Pune FC

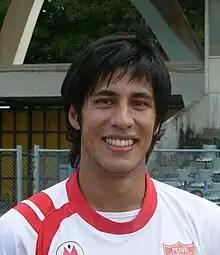
Arata Izumi is the first ever naturalized Indian footballer, who played for both Pune FC and India national team.

Pune Football Club's first season in the I-League was the 2009–10 season. Pune selected the Balewadi Sports Complex in Balewadi, a suburb of Pune, as their home stadium. Before the season began the club made headlines when they signed the current India number 1 goalkeeper, Subrata Pal, from East Bengal and by also signing Japanese midfielder Arata Izumi from Mahindra United. At the same time the club also signed Derrick Pereira to be the head coach of the team after Stewart Hall resigned. Before joining Pune, Pereira was head coach at Mahindra United where he had won the National Football League and the Federation Cup. He also took Mahindra United to the quarter-finals of the AFC Cup in 2007.